Refusal of work

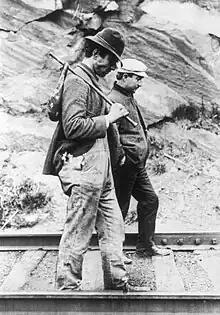
Two hobos walking along railroad tracks, after being put off a train. One is carrying a bindle.

A hobo is a migratory worker or homeless vagabond, often penniless. The term originated in the western—probably northwestern—United States during the last decade of the 19th century. Unlike tramps, who worked only when they were forced to, and bums, who did not work at all, hobos were workers who wandered.